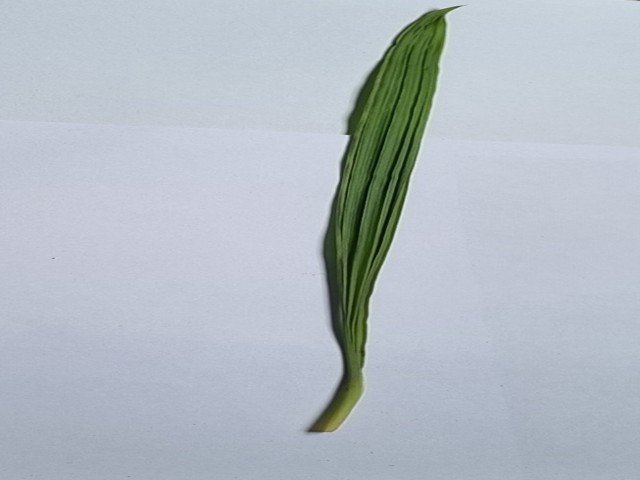
Plant: betal